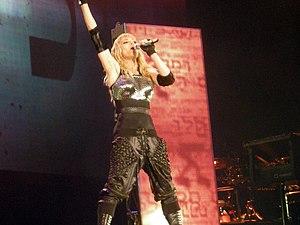
Like a Prayer est une chanson de l'artiste américaine Madonna, issue de son quatrième album studio homonyme. Elle sort en single le 21 mars 1989 sous le label Sire Records en tant que premier single de l'album. La chanson apparaît aussi sur les compilations The Immaculate Collection et Celebration. Écrite et produite en collaboration avec Patrick Leonard, Like a Prayer souligne une approche plus personnelle et plus artistique pour Madonna, plus que le reste de l'album. Elle veut une chanson plus mature et plus mesurée car elle a compris qu'elle avait besoin de satisfaire son audience et ses nouveaux fans. Selon elle, Like a Prayer parle d'une jeune fille passionnée dans l'amour de Dieu qu'elle considère comme l'unique figure mâle de sa vie. Tout en écrivant la chanson, Madonna a l'idée d'insérer des mots liturgiques mais change le contexte pour qu'il y ait plusieurs sens. Elle voulait qu'il y ait plusieurs sens entre la sexualité et la religion avec des paroles qui sont faciles à comprendre.